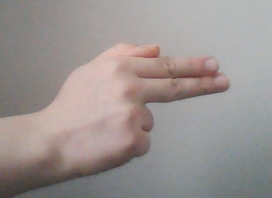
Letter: ghain